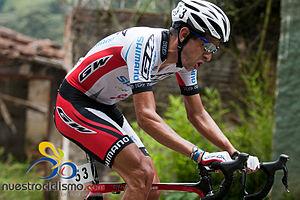
Hernán Buenahora Gutiérrez, né le 18 mars 1967 à Barichara, est un coureur cycliste colombien.